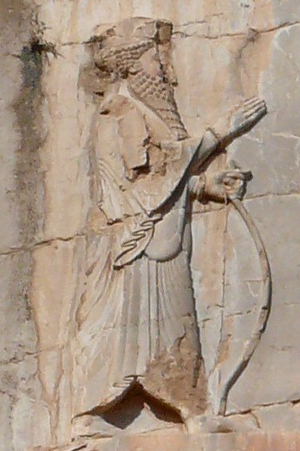
Cette liste présente les dirigeants de la Perse et de l'Iran.
Xerxès Iᵉʳ, né vers 519 av. J.-C. et mort en 465 av. J.-C., est un grand roi perse, membre de la dynastie des Achéménides qui régnèrent sur un empire s'étendant de l'Indus à la mer Égée et du Syr-Daria au golfe Persique et au Nil, incluant ainsi l'Égypte antique durant la XXVIIᵉ dynastie. Manéthon l’appelle Xerxès le Grand et lui compte vingt-et-un ans de règne.